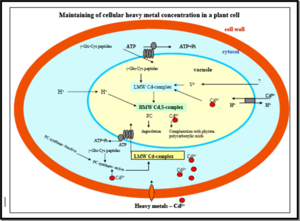
Processus de synthèse d'une phytochélatine et de séquestration vacuolaire du cadmium à partir d'une phytochélatine.
Les phytochélatines sont des agents de chélation naturels, c'est-à-dire capables de fixer les métaux et métalloïdes. Les phytochélatines sont responsables de la tolérance des plantes aux ions métalliques notamment au cadmium, ainsi que de certaines algues ou bactéries photosynthétiques présentes dans le plancton ou dans certains biofilms.